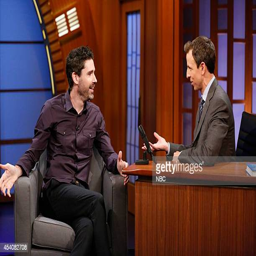
novelist during an interview with comedian